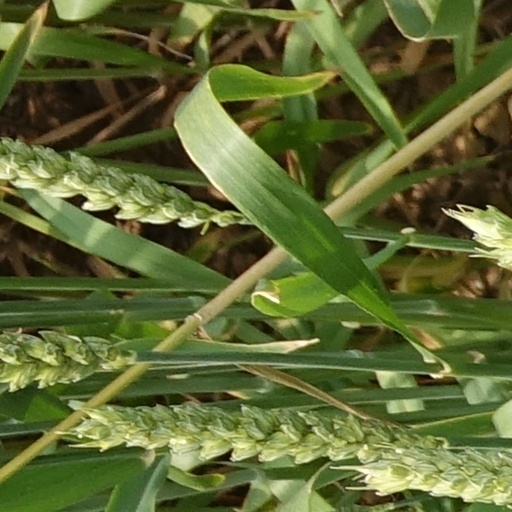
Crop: wheat